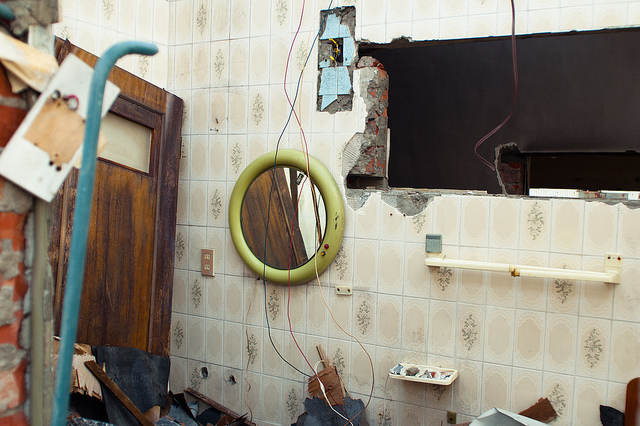
user: Given an image and a question. Answer the question in a short answer. Question: What is missing from this wall? Short Answer:
assistant: tile